Lublin R-X

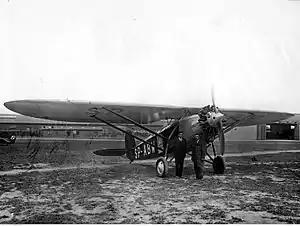

The Lublin R-X was a Polish single-engined, two seat liaison aircraft, built in 1929 in the Plage i Laśkiewicz factory in Lublin. Seven were completed, two of them prototypes. Four served with Polish air regiments and another made several notable long flights and tours.